The Big Knife

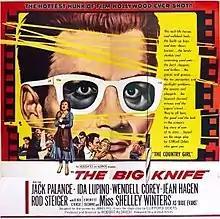
Theatrical release poster

The Big Knife is a 1955 American melodrama film directed and produced by Robert Aldrich from a screenplay by James Poe based on the 1949 play by Clifford Odets. The film stars Jack Palance, Ida Lupino, Wendell Corey, Jean Hagen, Rod Steiger, Shelley Winters, Ilka Chase, and Everett Sloane.